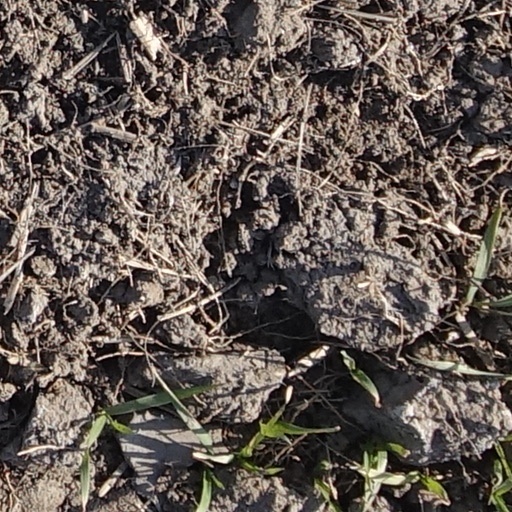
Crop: wheat